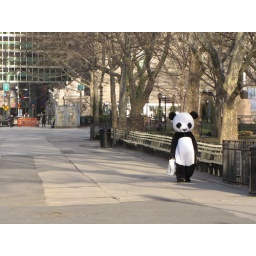
A panda with a shopping bag walking around the financial district of NYC.